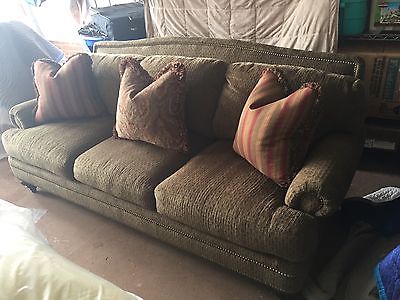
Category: sofa